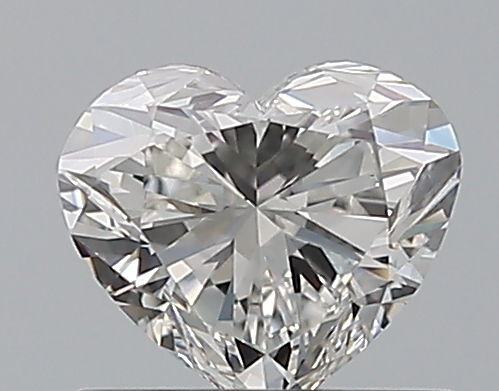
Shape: heart
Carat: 0.71
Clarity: VVS2
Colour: H
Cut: EX
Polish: EX
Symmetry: VG
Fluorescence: F
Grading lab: GIA
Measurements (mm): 5.3 x 6.11 x 3.57